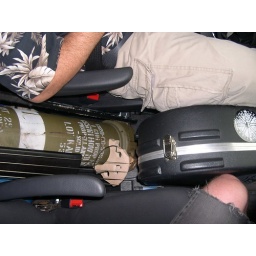
My guitar and Paul's Howitzer Bass fit nicely between the seats in the minivan.